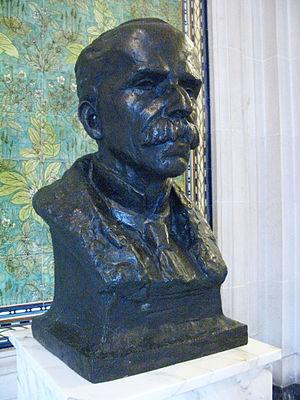
Buste de Rui Barbosa a se trouvant dans le Palais de la Paix Peace Palace Den Haag The Hague La Haye
Le palais de la Paix est le siège de la Cour permanente d'arbitrage, de la Cour internationale de justice des Nations unies, de l'Académie de droit international de La Haye et de la bibliothèque du Palais de la Paix, à La Haye.